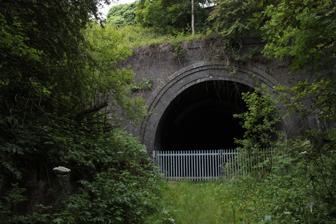
Building: Dudley Railway Tunnel
Country: United Kingdom
Year built: 1850
Dudley Railway Tunnel The northern portal in 2011 Overview Line Oxford-Worcester-Wolverhampton Location Dudley , West Midlands , England Coordinates 52°30′30″N 2°04′43″W / 52.508392°N 2.078701°W / 52.508392; -2.078701 OS grid reference SO 94755 90058 Status Disused Start Dudley railway station End Blowers Green railway station No. of stations 2 Operation Opened 1850 ( 1850 ) Closed 19 March 1993 ( 1993-03-19 ) Technical No. of tracks 2 Dudley Railway Tunnel is a railway tunnel located near to the former Dudley railway station in Dudley , West Midlands , England . It was opened in 1850 to allow the Oxford-Worcester-Wolverhampton Line between Stourbridge and Wolverhampton to pass for several hundred yards beneath a hilly area of Dudley which would have been difficult if not impossible to have constructed a railway through. At Dudley the OWWR and South Staffordshire Line to Walsall met. The tunnel was regularly used by passenger trains until 1964, when the town's station closed along with the remaining passenger stations on the line, although goods trains were still allowed to use the line. It finally closed to all trains on 19 March 1993, when the section of railway between Walsall and Brierley Hill was closed after some 150 years in use. A cable laying train passed through the tunnel on 1 July 1993 - nearly four months after the line was officially closed. The railway line through Dudley is scheduled to reopen from late 2024 as part of an extension to the West Midlands Metro , although the Metro route would not include the railway tunnel. By 2022, however, it was being used be used for test purposes by the Very Light Rail National Innovation Centre. The reutilised line will also be designed to carry freight trains for possible use in the future. Coordinates Map all coordinates using OpenStreetMap Download coordinates as: KML GPX (all coordinates) GPX (primary coordinates) GPX (secondary coordinates) Point Coordinates (links to map & photo sources) Northern portal 52°30′42″N 2°04′32″W / 52.511631°N 2.075440°W / 52.511631; -2.075440 Midpoint 52°30′30″N 2°04′43″W / 52.508392°N 2.078701°W / 52.508392; -2.078701 Southern portal 52°30′19″N 2°04′58″W / 52.505303°N 2.082759°W / 52.505303; -2.082759 References